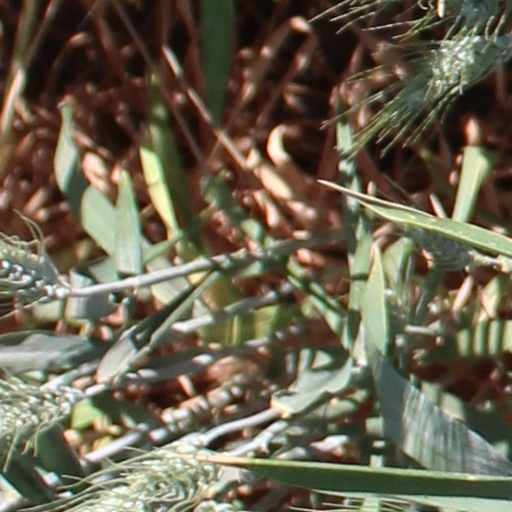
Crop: wheat